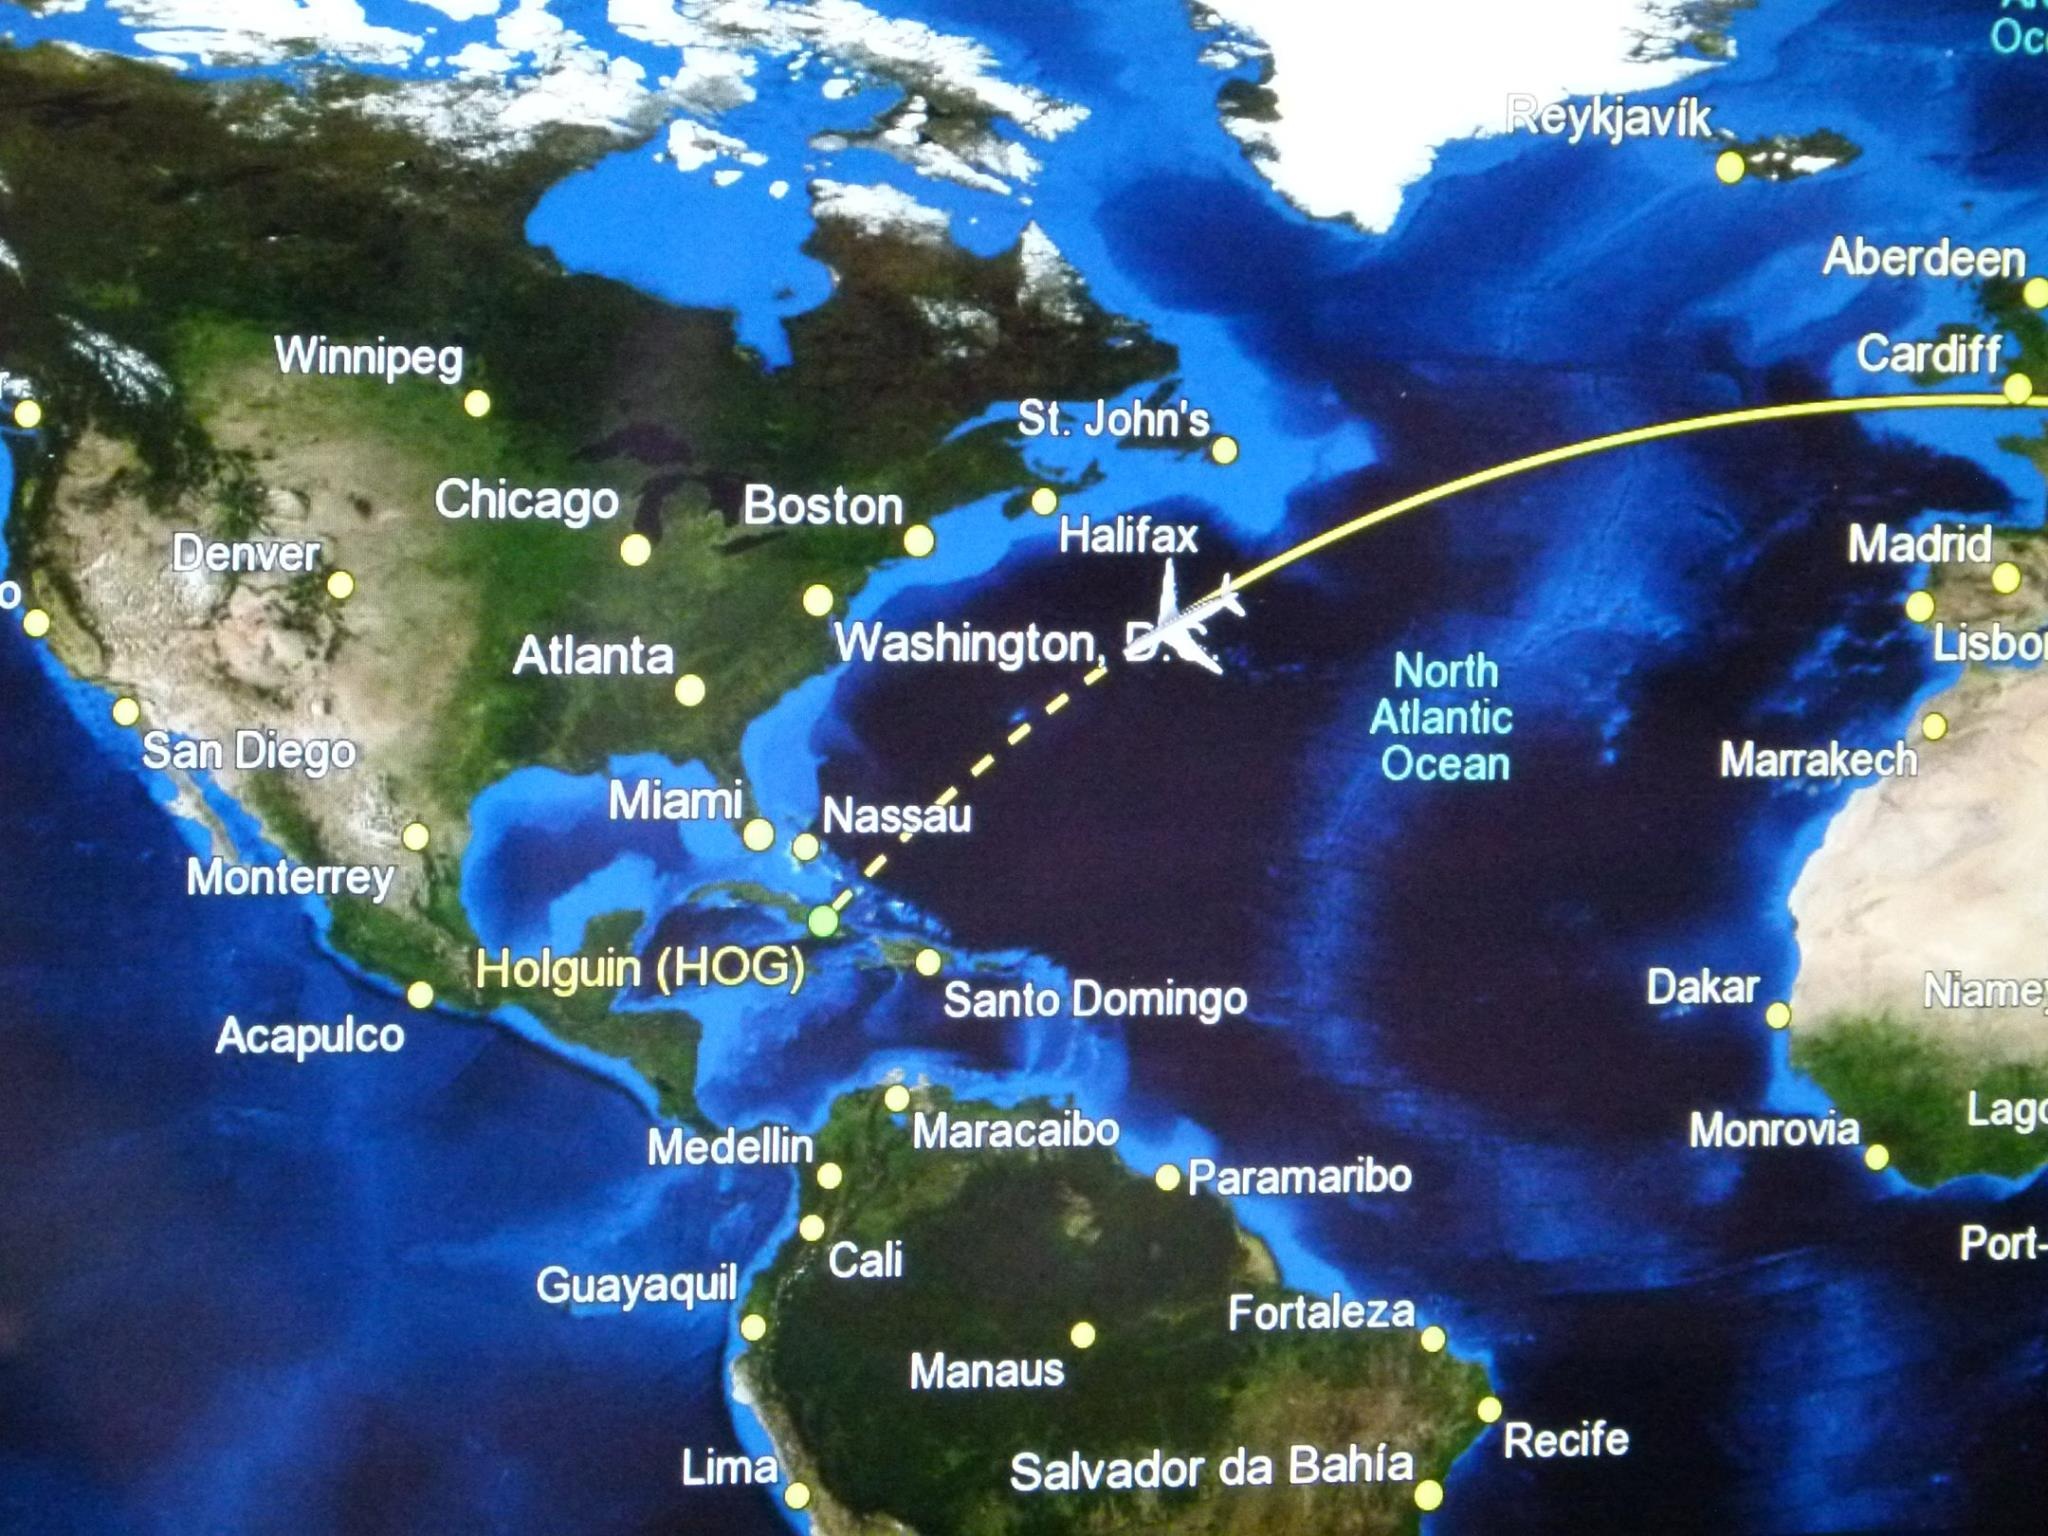
traffic, wind, atmosphere, fly, ad, aircraft, weather, tv, display, instruments, ecosystem, flight route